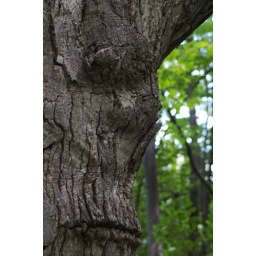
An old and tired tree we saw in the forest surrounding Mud Lake.